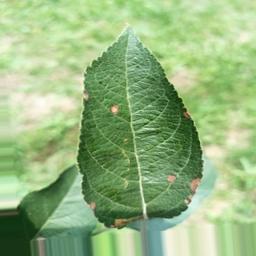
Label: Alternaria